History of Alagoas

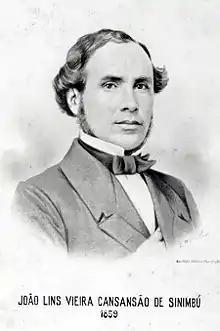
Viscount of Sinimbu

In 1839 the capital, located in the old city of Alagoas (now Marechal Deodoro), was transferred to the village of Maceió, situated on the coast, on the road between the north, center and south of the province. In the transfer process, the two most important political factions clashed, one headed by the later Viscount Sinimbu, and the other by Judge Tavares Bastos, father of the future philosopher Tavares Bastos, born in the same year. At that time the province had eight villages and the provincial assembly had been functioning since 1835.